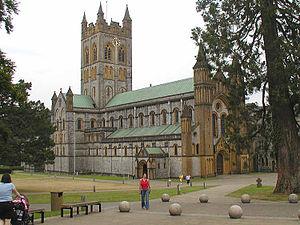
Karl Kehrle ou Frère Adam est un moine bénédictin allemand chargé des ruches de l'Abbaye de Buckfast, connu pour avoir réussi un nouvel hybride d'abeille résistante à une maladie causée par Acarapis woodi. Cette abeille est connue entre les apiculteurs comme l'abeille Buckfast.